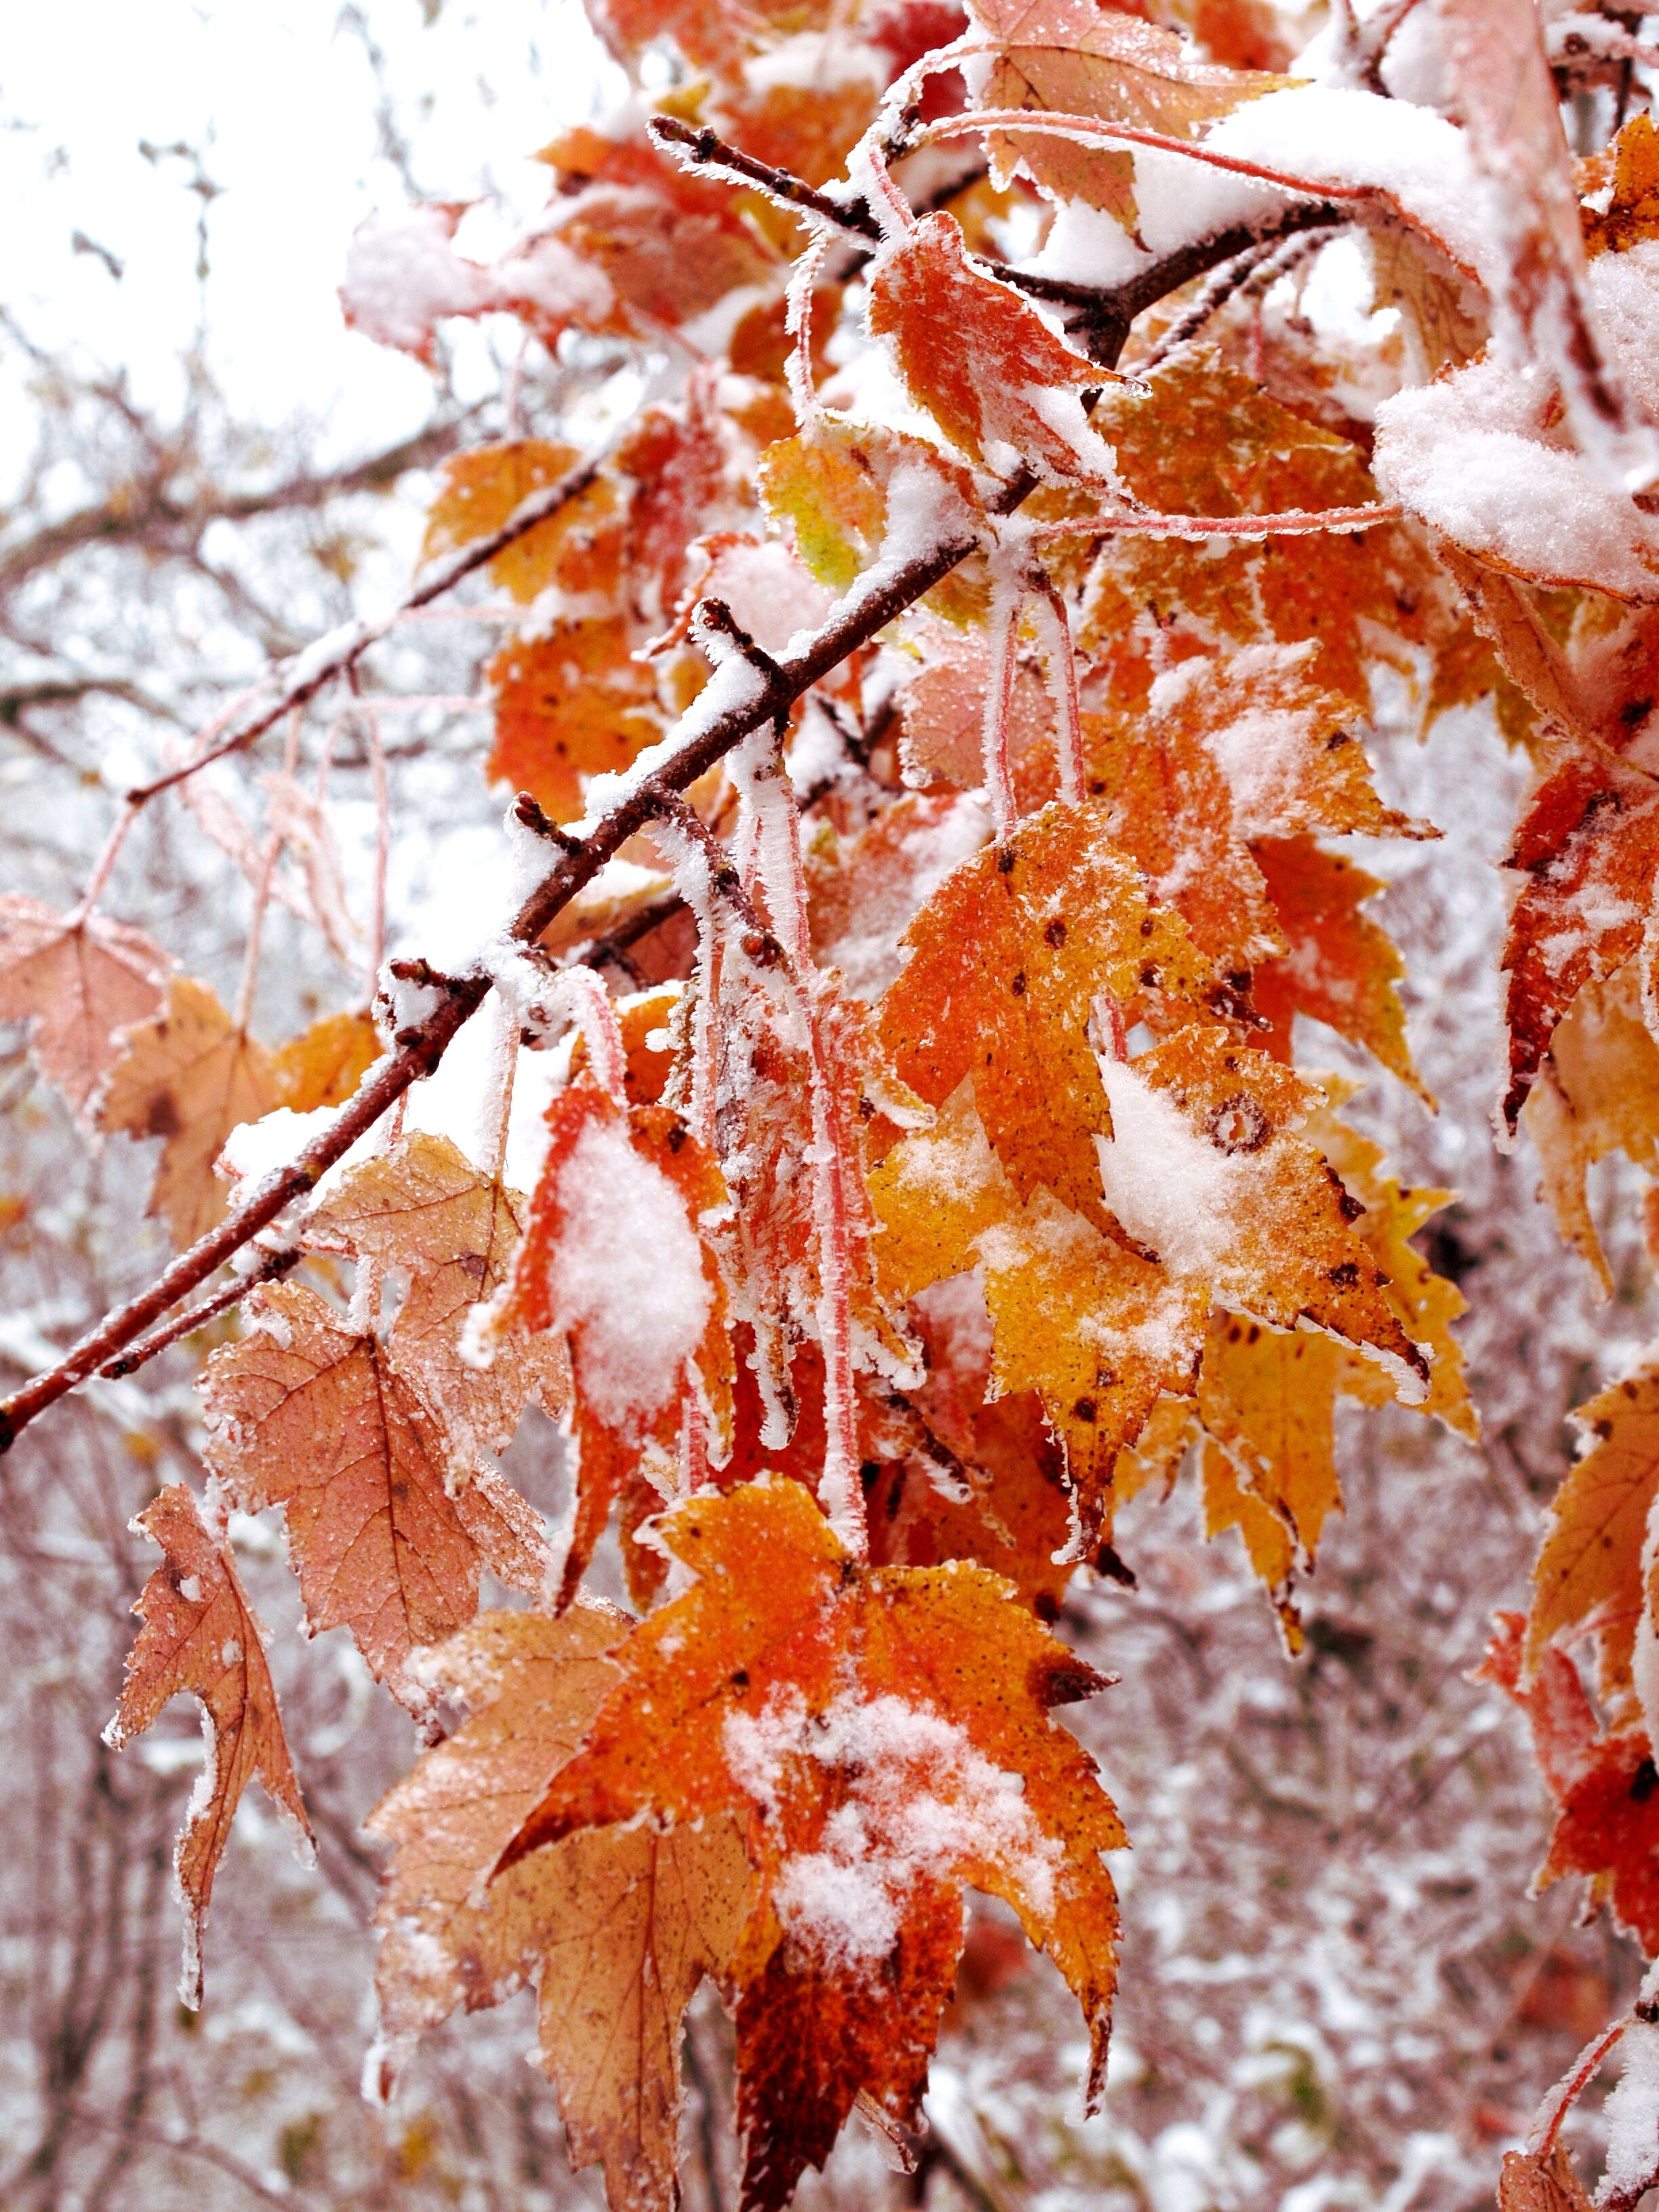
tree, branch, blossom, winter, plant, leaf, fall, flower, frost, spring, produce, autumn, season, maple tree, strom, october, freezing, captured, flowering plant, woody plant, land plant